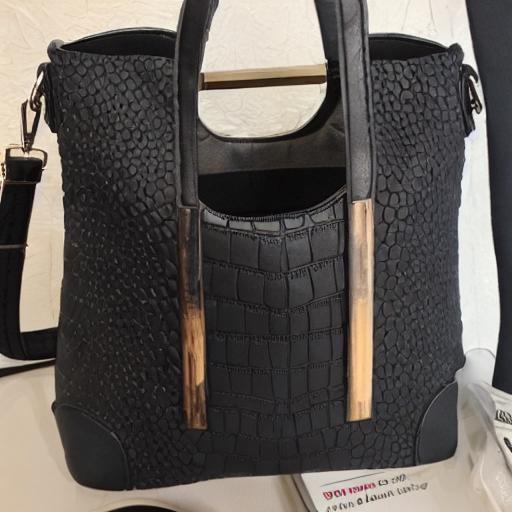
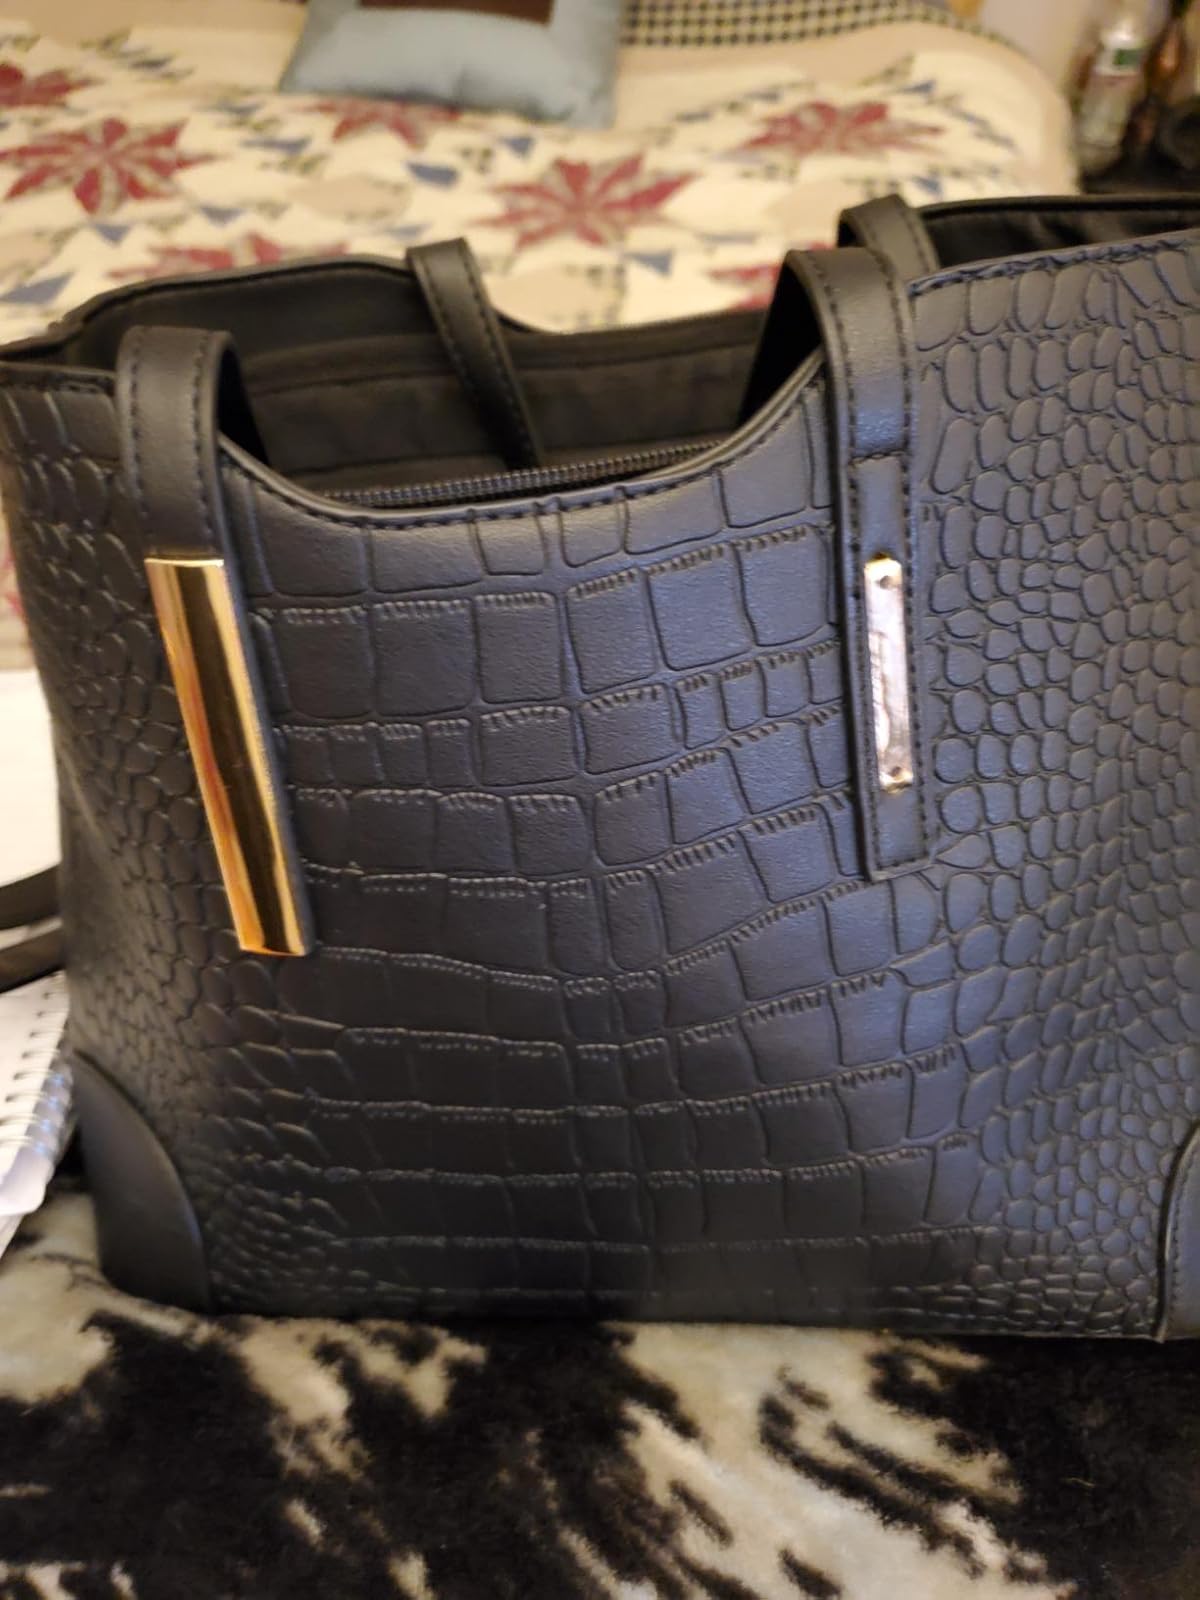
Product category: accessories_handbag
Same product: no